Billy Kyle

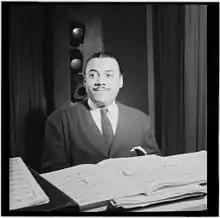
Billy Kyle Photography by William P. Gottlieb

William Osborne Kyle (July 14, 1914 – February 23, 1966) was an American jazz pianist. He is perhaps best known as an accompanist.